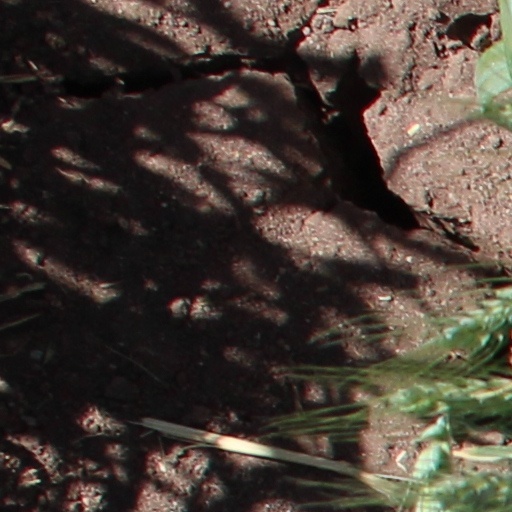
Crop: wheat